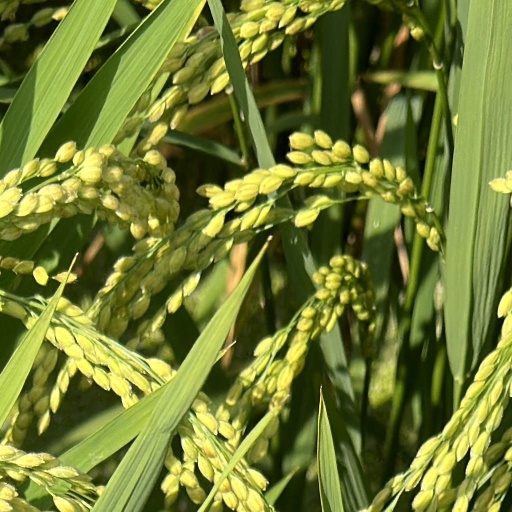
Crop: rice